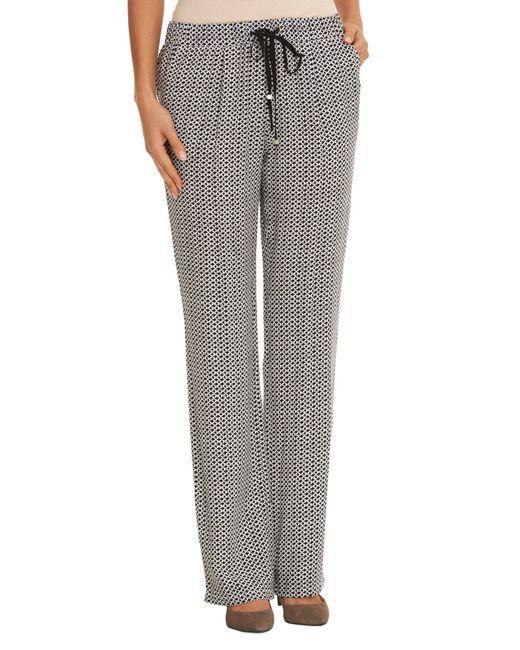
Pyjamahose aus Baumwolle für Damen zwei Seitennahttaschen